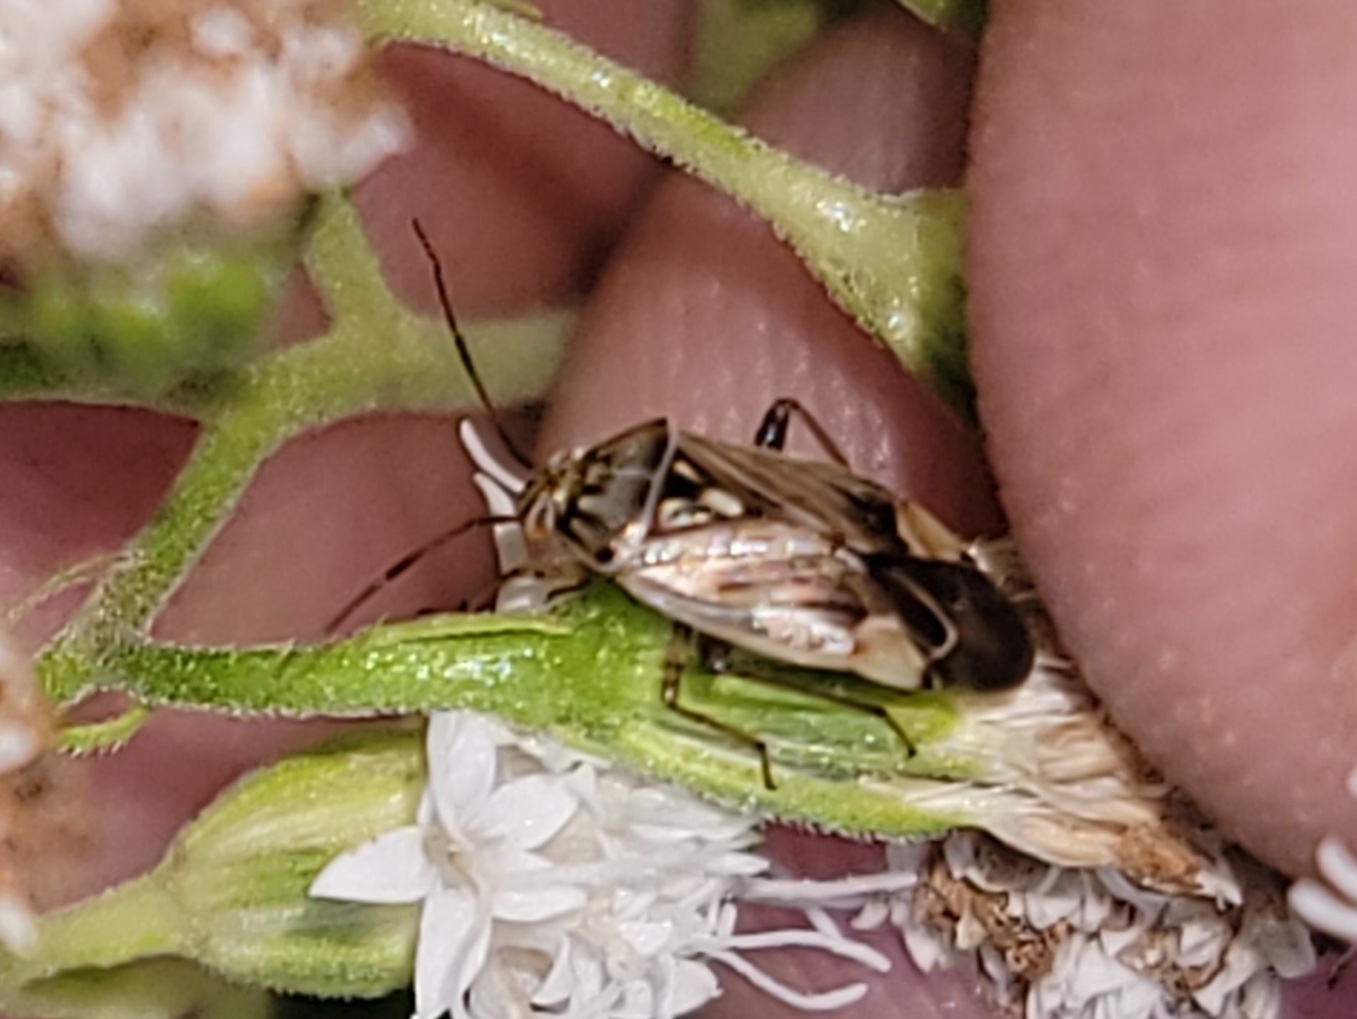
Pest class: lygus_bug